DeepStateMap.Live

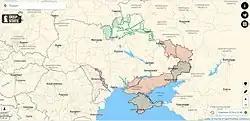
The map on 25 April 2022, depicting the old color scheme

, the map is available to readers in English and Ukrainian, and uses red to mark the areas currently controlled by Russian forces, blue to mark the areas regained by Ukrainian forces less than two weeks previously or during the Kursk incursion, green to mark the areas regained by Ukrainian forces more than two weeks previously, pink to mark the areas that have been controlled by Russian forces since before the war began, gray to mark the areas with unknown status, and light red to mark areas outside of Ukraine which currently are under an occupation by Russia which could be considered controversial; such as for Transnistria, Karelia, Chechnya, Kaliningrad Oblast, Abkhazia, South Ossetia, parts of Pskov and Leningrad Oblasts which were considered as occupied Estonian and Latvian territories, and the Kuril Islands. When hovering over green regained areas; information from official sources, such as the General Staff of the Ukrainian Armed Forces, about the area's recapture is also sometimes displayed. Areas depicted as being regained by Ukrainian forces are only displayed if Russian forces stayed in the area for an extended period of time, and were not just passing through. Earlier versions of the map displayed dark red areas as black areas, but has since been re-colored.